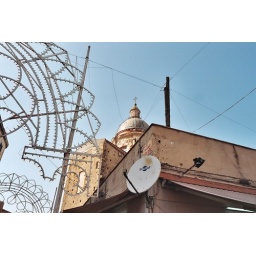
Cross in the fish market